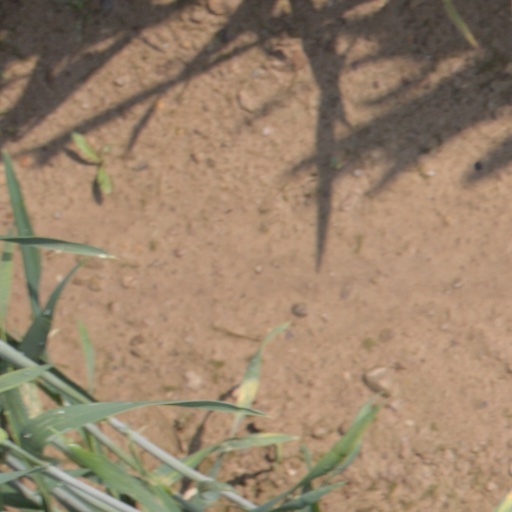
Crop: wheat